Bell UH-1 Iroquois

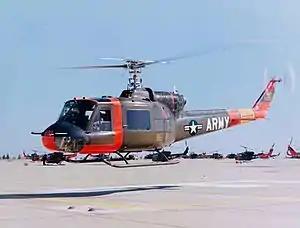
UH-1A Iroquois in flight

In 1989 and 1990, the RAAF's UH-1H Iroquois were subsequently transferred to the 171st Aviation Squadron in Darwin, Northern Territory and the 5th Aviation Regiment based in Townsville, Queensland following the decision that all battlefield helicopters would be operated by the Australian Army. On 21 September 2007, the Australian Army retired the last of their Bell UH-1s. The last flight occurred in Brisbane on that day with the aircraft replaced by MRH-90 medium helicopters and Tiger armed reconnaissance helicopters.